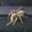
Label: spider